Scott Newlands

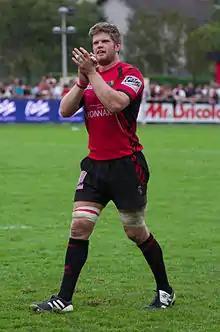

Scott Newlands (born 1985) is a former Scottish professional rugby player, currently coaching the French ProD2 team Valence Romans Drome Rugby. He comes from Kelso and has previously played rugby professionally at US Carcassonne, Oyonnax Rugby, Edinburgh Rugby and at amateur level for Kelso RFC and Heriot's Rugby Club. Newlands has also played for Scotland's national rugby sevens team, as well as for Scotland A in the Churchill Cup.